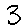
Label: 3